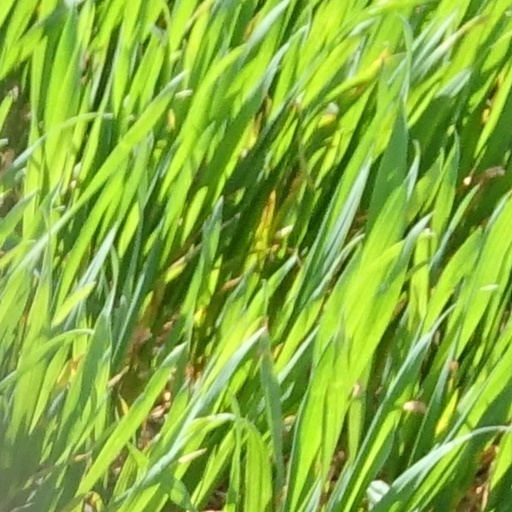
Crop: wheat